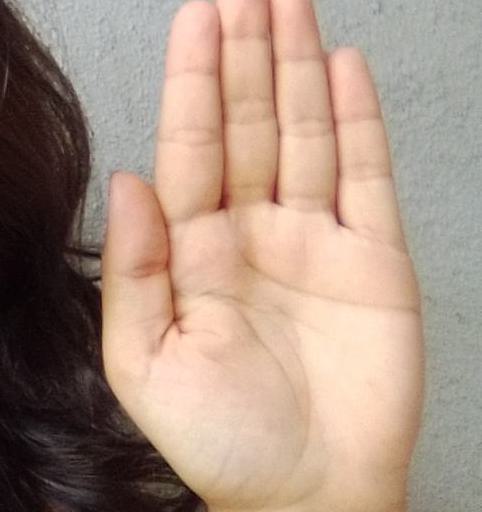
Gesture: stop